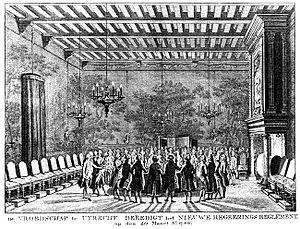
Le vroedschap est le nom donné, aux Pays-Bas de l'époque moderne, aux conseils dirigeant les villes néerlandaises, entre les XIIIᵉ et XVIIIᵉ siècles. Un membre de ces conseils est appelé un vroedman, un sage.